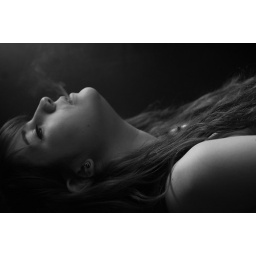
We're just two lost souls swimming in a fish bowl